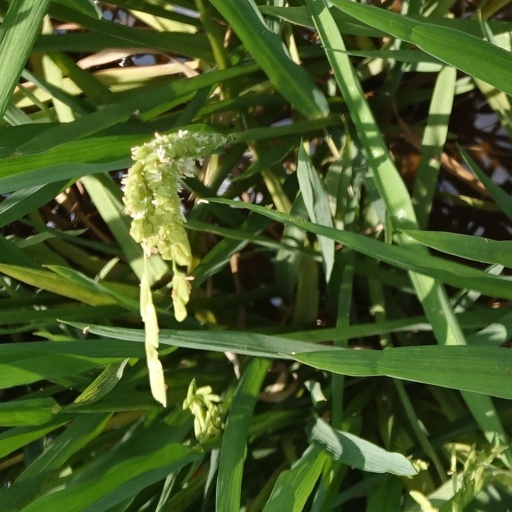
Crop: rice